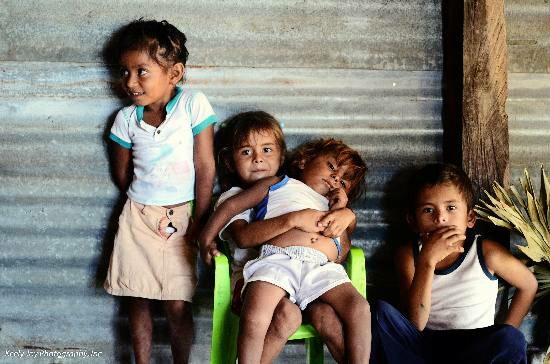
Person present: Yes